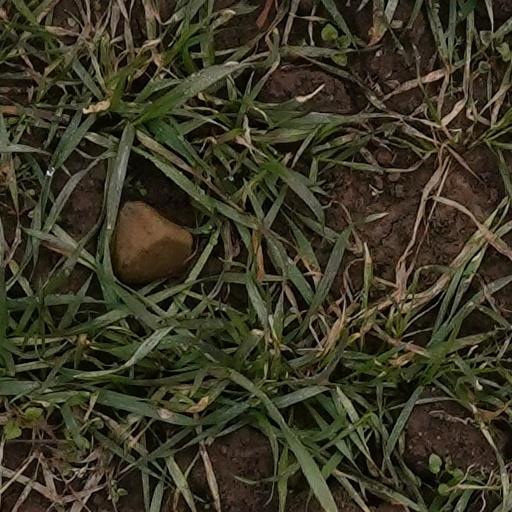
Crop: wheat